Ward executive council of Ceylon

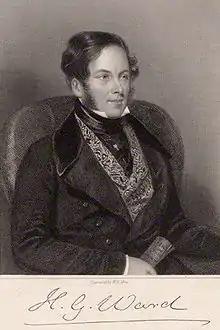

The Ward executive council was executive council of British Ceylon. The government was led by Governor Henry George Ward.